Dreaming Lhasa

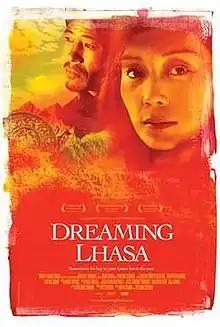
Film poster

Dreaming Lhasa is a Tibetan-language film by veteran documentary filmmakers, Ritu Sarin and Tenzing Sonam, who have been making films about various aspects of Tibet under the banner of White Crane Films since 1990. Written by Tenzing, a first-generation Tibetan born and brought up in exile, "Dreaming Lhasa" is perhaps, the first Tibetan feature film to explore the state of exile and the issues of identity, culture and politics as they affect the Tibetan refugee community in India.